Yuigahama Station

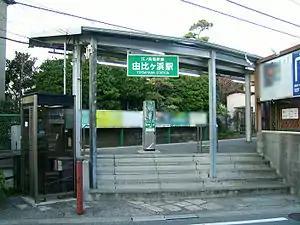
Yuigahama Station Exit

is a commuter railway station on the Enoshima Electric Railway (Enoden) located in the Yuigahama neighborhood of the city of Kamakura, Kanagawa Prefecture, Japan.